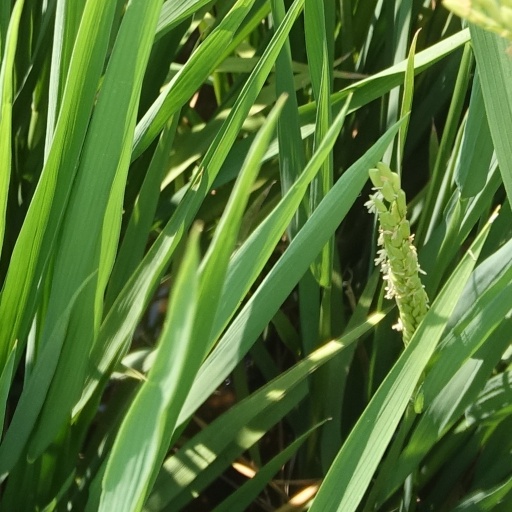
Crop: rice